Lauperswil

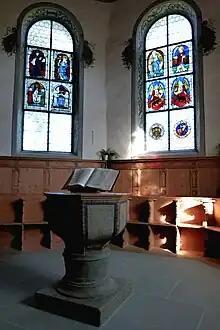
Baptismal font and stained glass windows in the village church

Lauperswil and the surrounding area were inhabited during the Middle Ages and were part of the "Herrschaft" of Wartenstein. By the Late Middle Ages Trub Abbey was the largest landowner in the municipality. It was part of the high court of Ranflüh, which was acquired by Bern in 1408. It was part of the Trachselwald bailiwick until the reorganization following the 1803 Act of Mediation moved it into the Signau District. The first bridge over the Emme river in the municipality was built in 1552. The village of Zollbrück grew up around the bridge and toll station. The Bern-Langnau railroad built a station in Lauperswil in 1864, followed by the Burgdorf-Langnau railroad in 1881. The two railroads combined with a new road in 1899, brought factories and industry to the municipality. Many of these new factories settled in Zollbrück and Emmenmatt. Today, many of the factories are still in operation, though outside the industrial zones, agriculture still provides a number of jobs.